Observatoire océanologique de Banyuls-sur-Mer

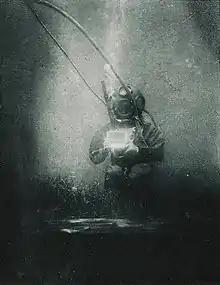
Biologist Emil Racoviță diving, photographed by Louis Boutan in 1899 in Banyuls-sur-Mer.

The marine station was founded in 1881 by the biologist Henri de Lacaze-Duthiers.